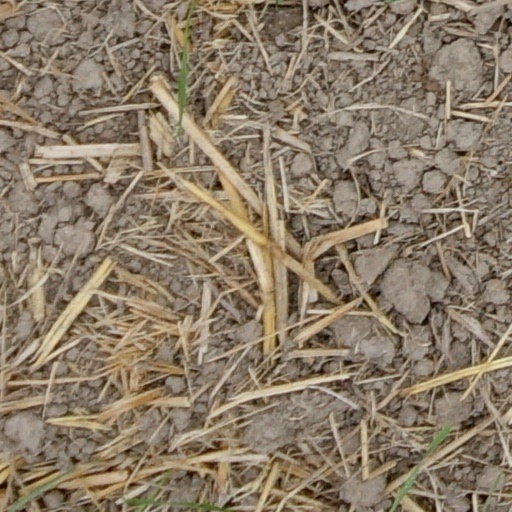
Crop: wheat